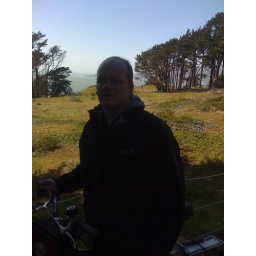
Outpowered after cycling up the hill near golden gate bridge